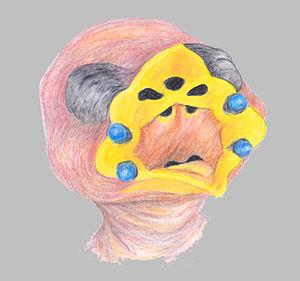
Le Diamant de Peale est une espèce de passereaux endémique des îles Fidji, de la famille des Estrildidae. Ce diamant est un petit oiseau vert, avec la tête et la queue rouges ; le bec est fort et gris foncé. Cet oiseau a une parade nuptiale caractéristique au cours de laquelle le couple vole au-dessus des arbres en ondulant et en criant constamment. Les oiseaux en période de reproduction construisent un nid d'herbe en forme de dôme avec une entrée latérale, et pondent habituellement quatre œufs blancs. Les oisillons nouvellement éclos sont nus et roses ; les oisillons plus âgés ressemblent aux adultes, mais il leur manque la coloration rouge de la tête et de la queue. Le Diamant de Peale mange des graines, surtout celles de graminées, mais se nourrit volontiers d'insectes et de nectar. Il forme de petits groupes pouvant compter jusqu'à six oiseaux en dehors de la saison de reproduction.